Johannes van der Aeck

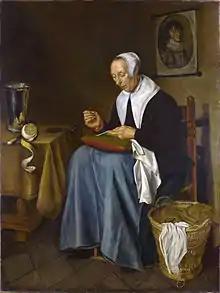
An Old Woman sewing, 1655

Johannes van der Aeck (1636–1682) was a Dutch Golden Age painter.